Ducati Diavel

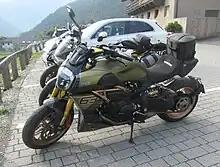
A Diavel 1260 Lamborghini (with a saddlebag on the tail of the seat)

In 2021 Ducati launched a limited run of 630 bikes, result of a partnership with Lamborghini. The new Diavel 1260 Lamborghini is strongly inspired by the Lamborghini Sián FKP 37, from which it adopted the same main color (Green Gea ) and other stylistic features of the supercar, such as the "Y" (present in some decoration of the saddle) and the hexagon (noticeable in the shape of the exhausts). Other elements that have been redesigned compared to the standard version are the air inlets, the radiator cover, the fenders, the seat covers and the rims. The exclusivity of this model is underlined by a numbered plate mounted on the frame, showing the production number of each bike, and by the number 63 on the side of the motorbike, reference both to the year Lamborghini was founded and to the number of motorcycles produced for this limited edition (630).